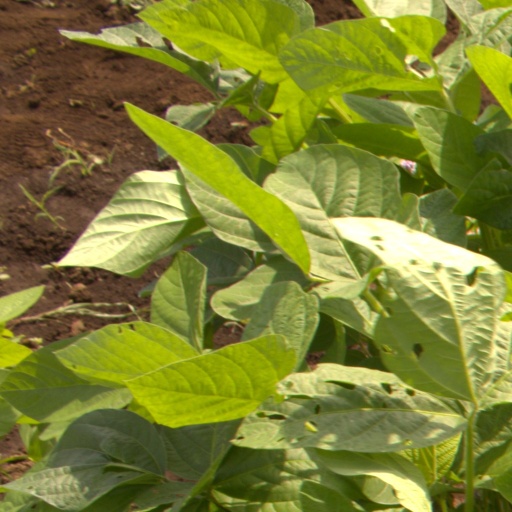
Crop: soybean